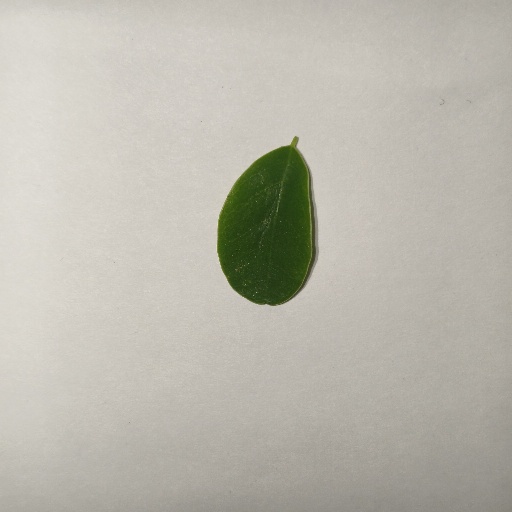
Species: Sojina
Leaf condition: Healthy Leaf